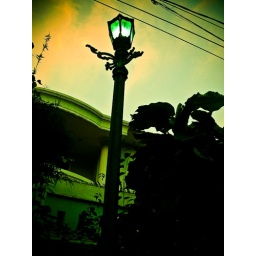
random street lamp shot in front of my house